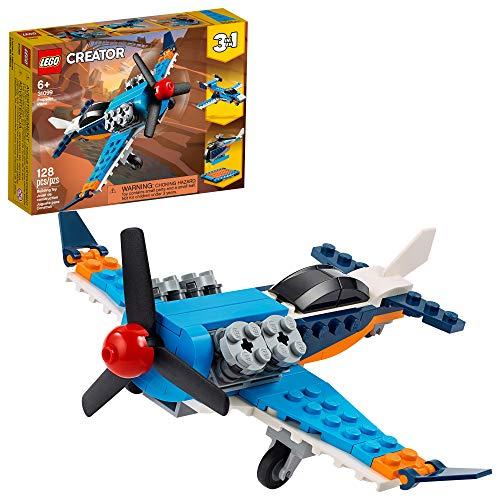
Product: LEGO Creator 3in1 Propeller Plane 31099 Flying Toy Building Kit, New 2020 (128 Pieces)
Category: Toys & Games | Building Toys | Building Sets
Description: With this amazing LEGO Creator 3-in-1 set, kids will have endless fun building the propeller plane, rebuilding it into a jet plane, and rebuilding it again into a helicopter.
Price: $9.84
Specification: ProductDimensions:7.5x5.5x1.8inches|ItemWeight:2.08ounces|ShippingWeight:2.08ounces(Viewshippingratesandpolicies)|ASIN:B07WJJB62M|Itemmodelnumber:6288720|Manufacturerrecommendedage:6yearsandup